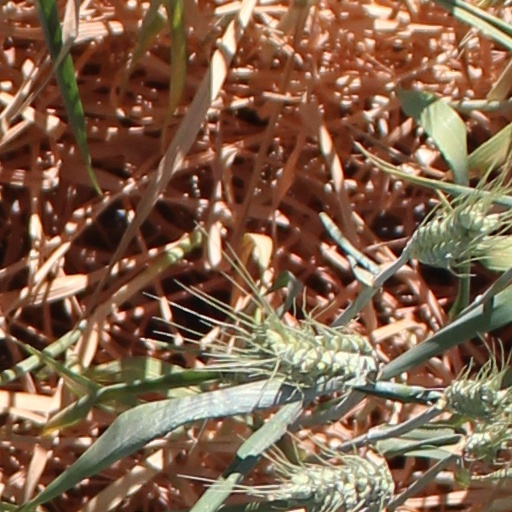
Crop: wheat